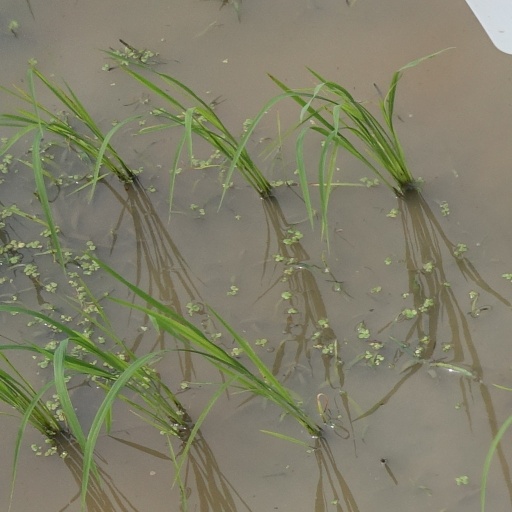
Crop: rice